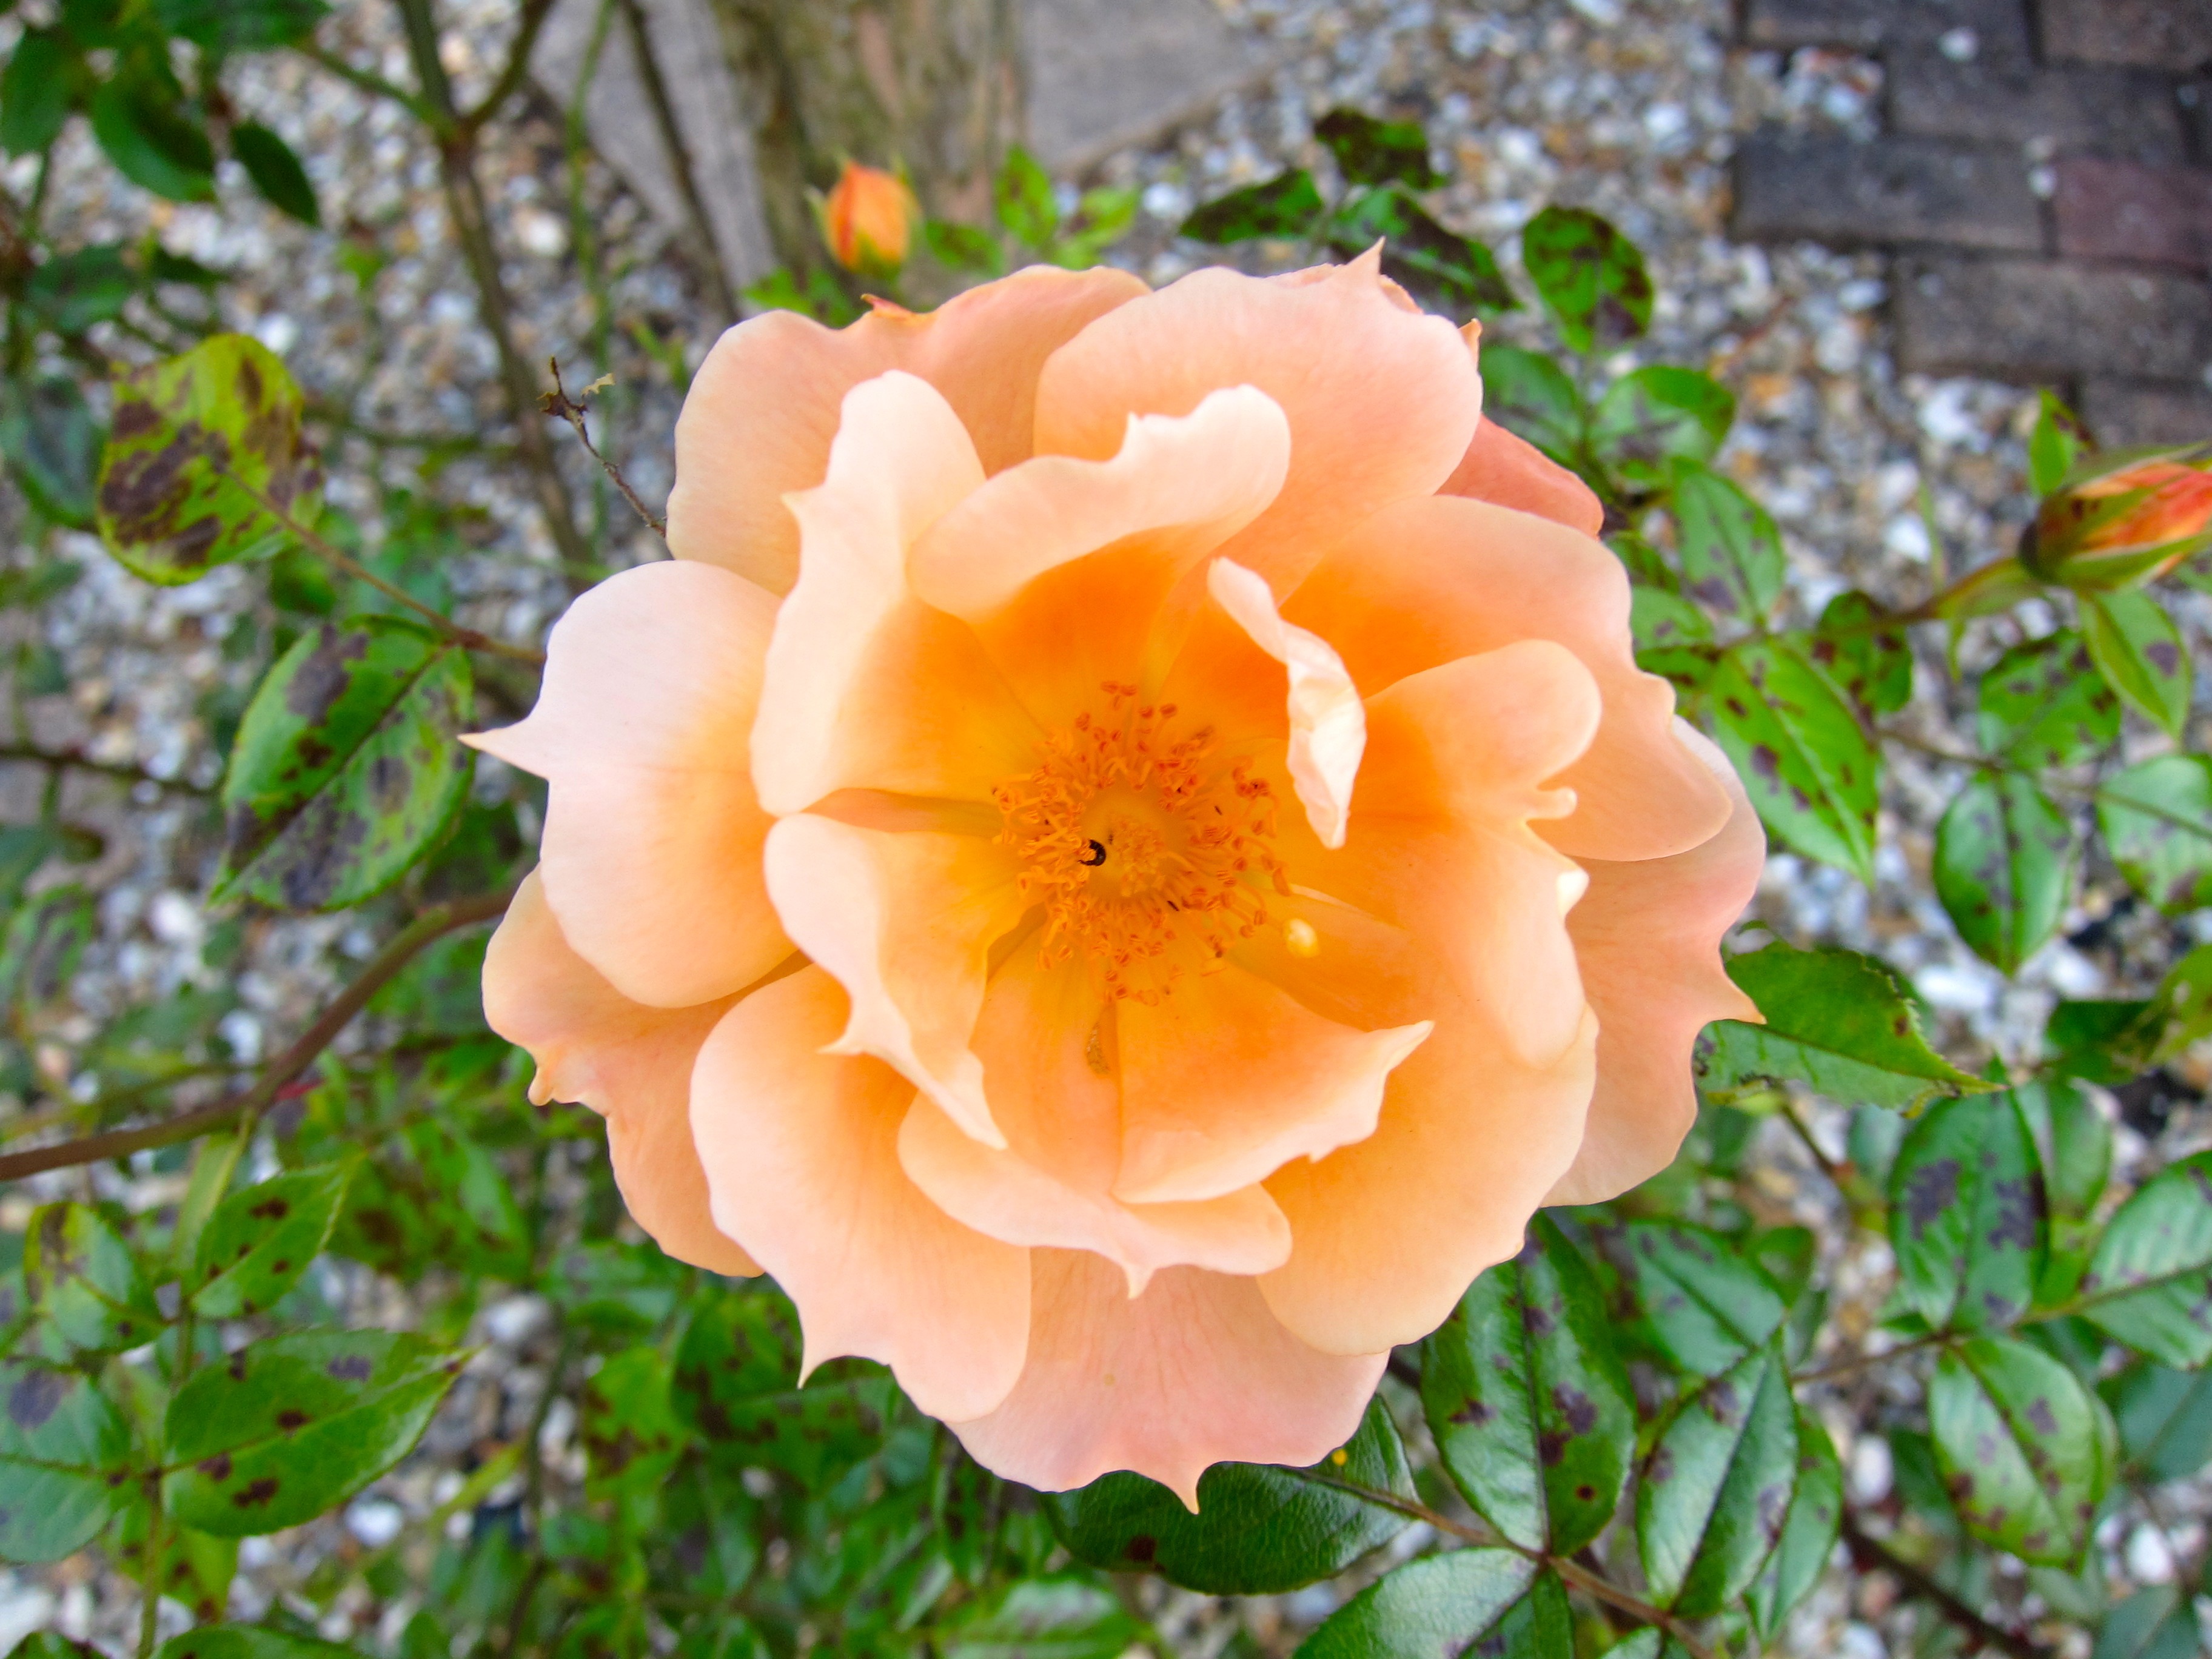
nature, blossom, plant, flower, petal, rose, orange, botany, yellow, flora, flowers, floribunda, macro photography, flowering plant, garden roses, rose family, land plant, rose order